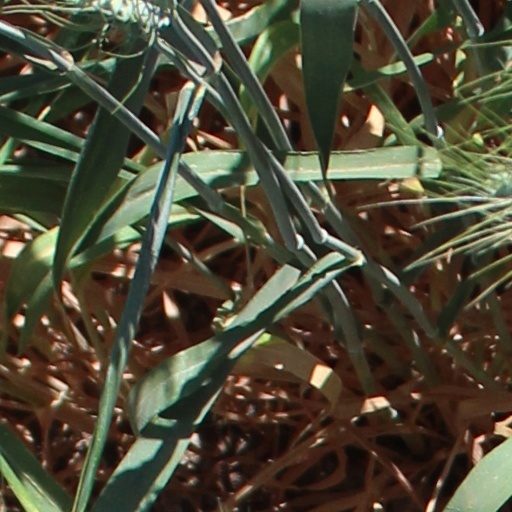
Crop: wheat